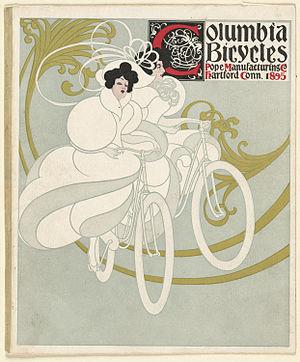
William Henry Bradley est un affichiste, graphiste et typographe américain, né à Boston, dans le Massachusetts le 10 juillet 1868, et mort le 25 janvier 1962, à La Mesa en Californie. Il était surnommé le « doyen du graphisme américain ».